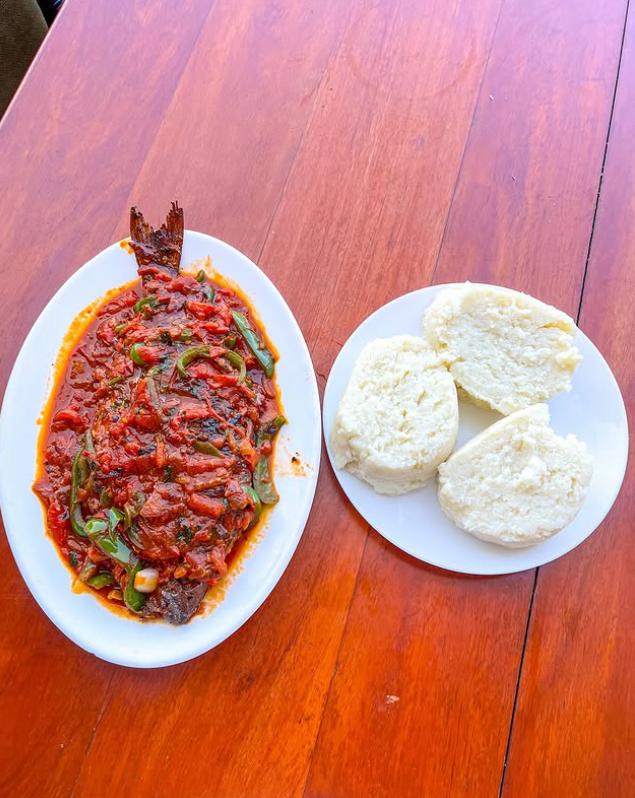
Kwenye meza ya mbao ya zambarau yapo masahani mawili yenye rangi nyeupe ndani kukiwa na chakula kama kifuatacho, samaki wa kukuaangwa aliyepakwa na [cs] tomato[cs] na sima vipande vitatu.